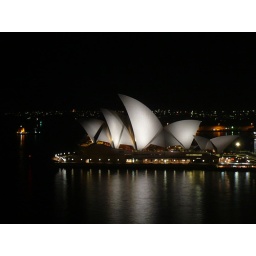
Opera house by night from Harbour bridge